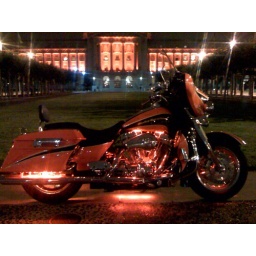
dude's orange bike all lit up in front of sf city hall